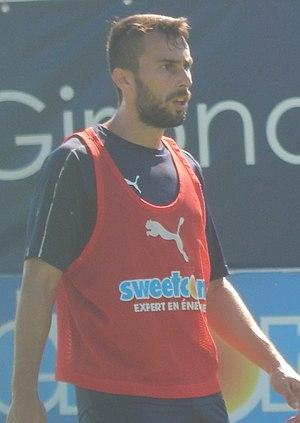
Milan Gajić à l'entraînement avec les Girondins de Bordeaux le 23 juillet 2018.
Milan Gajić est un footballeur serbe né le 28 janvier 1996 à Vukovar. Il évolue au poste de latéral droit à l'Étoile rouge de Belgrade.